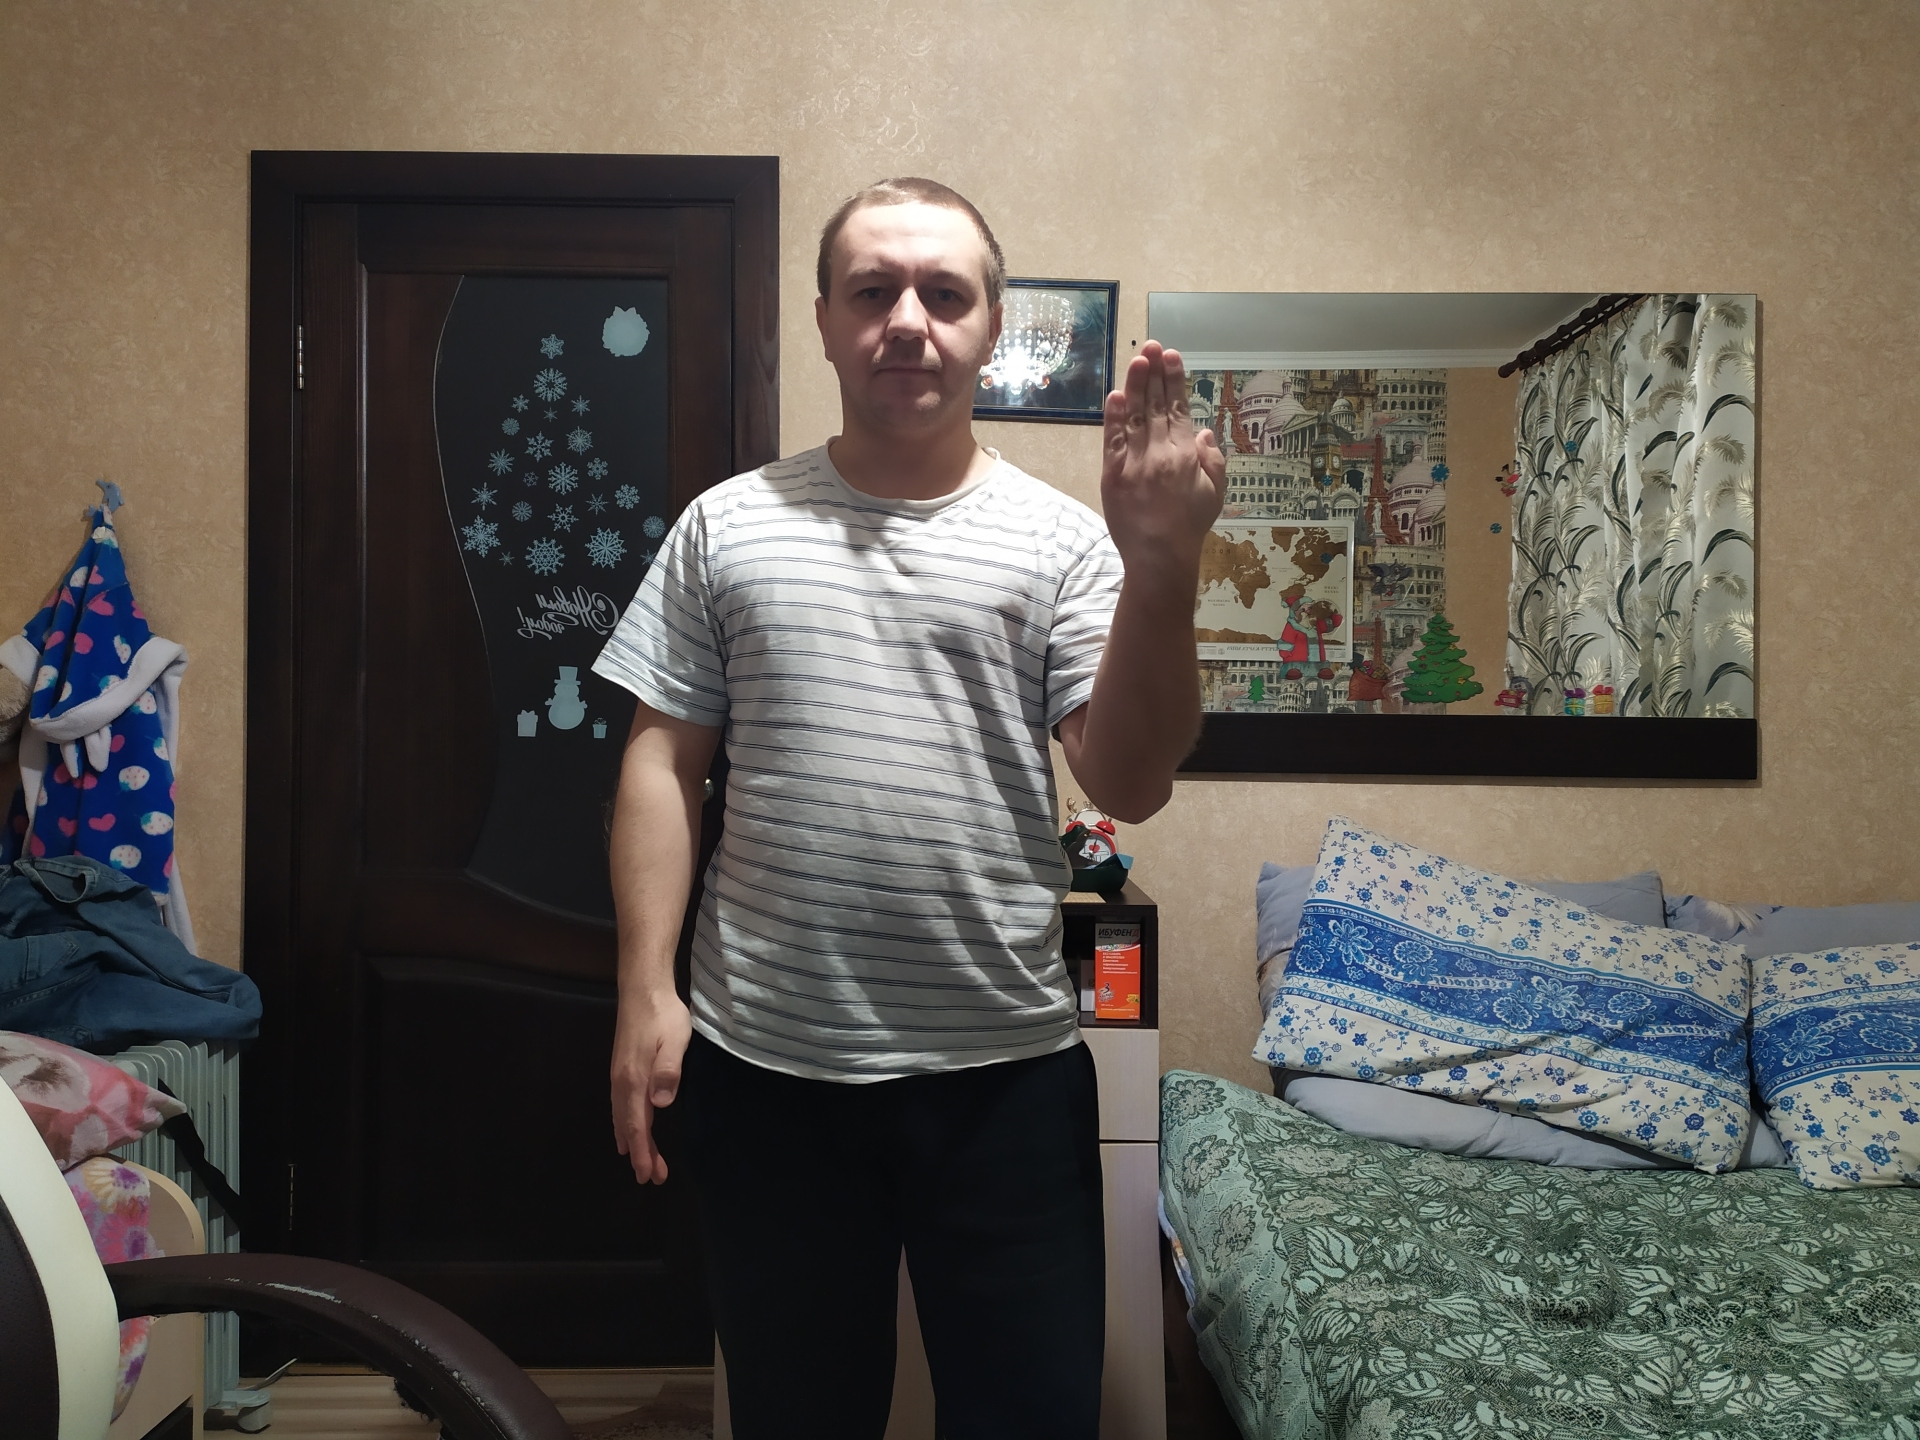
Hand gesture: stop_inverted